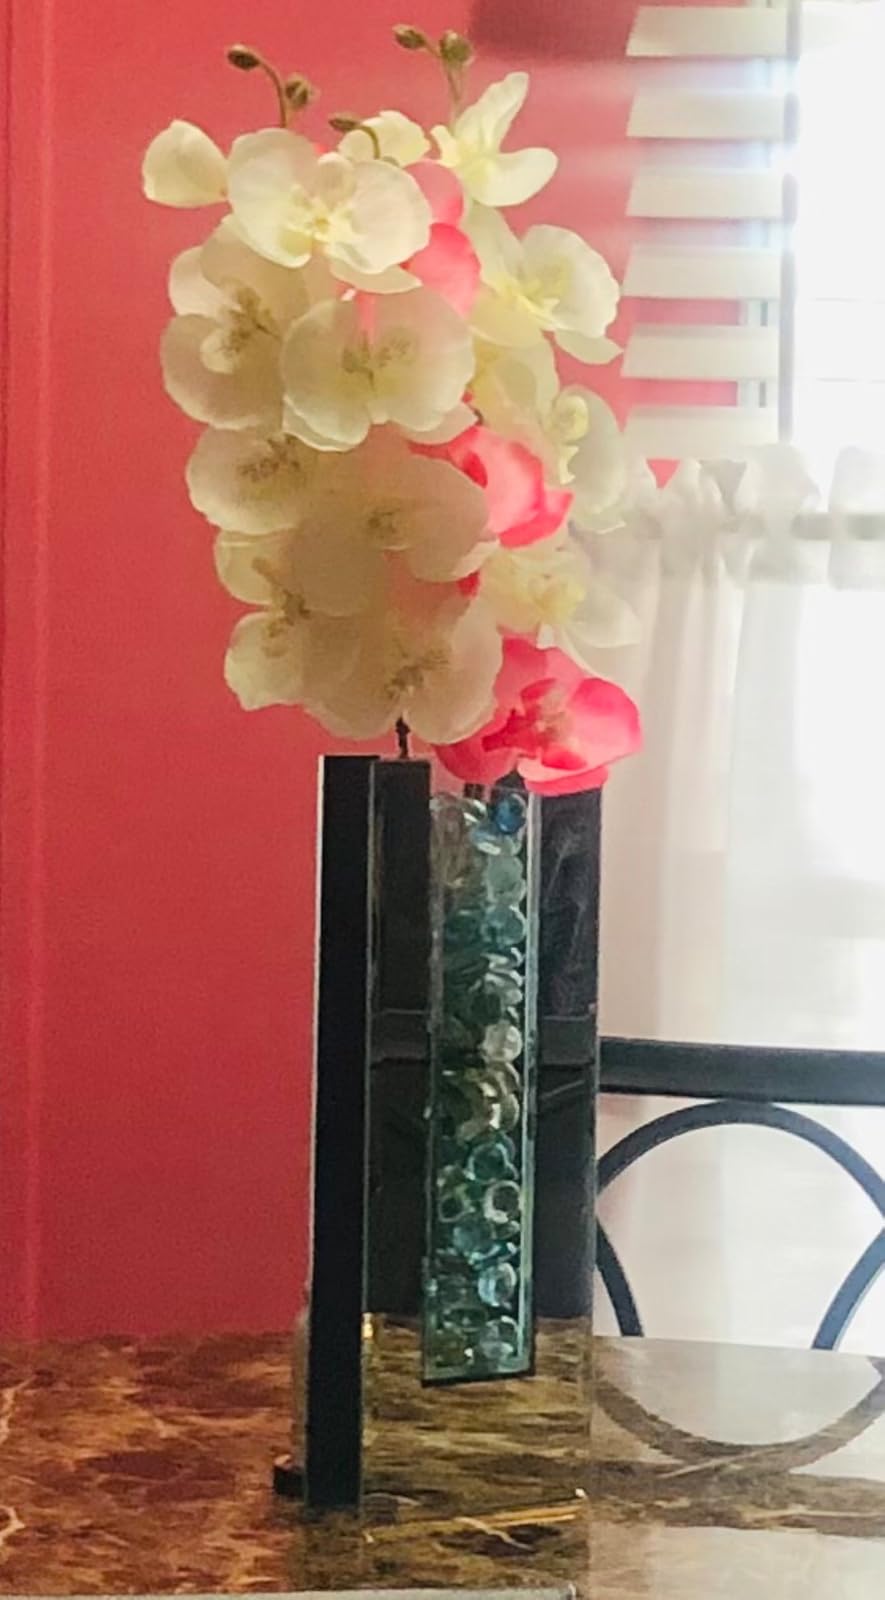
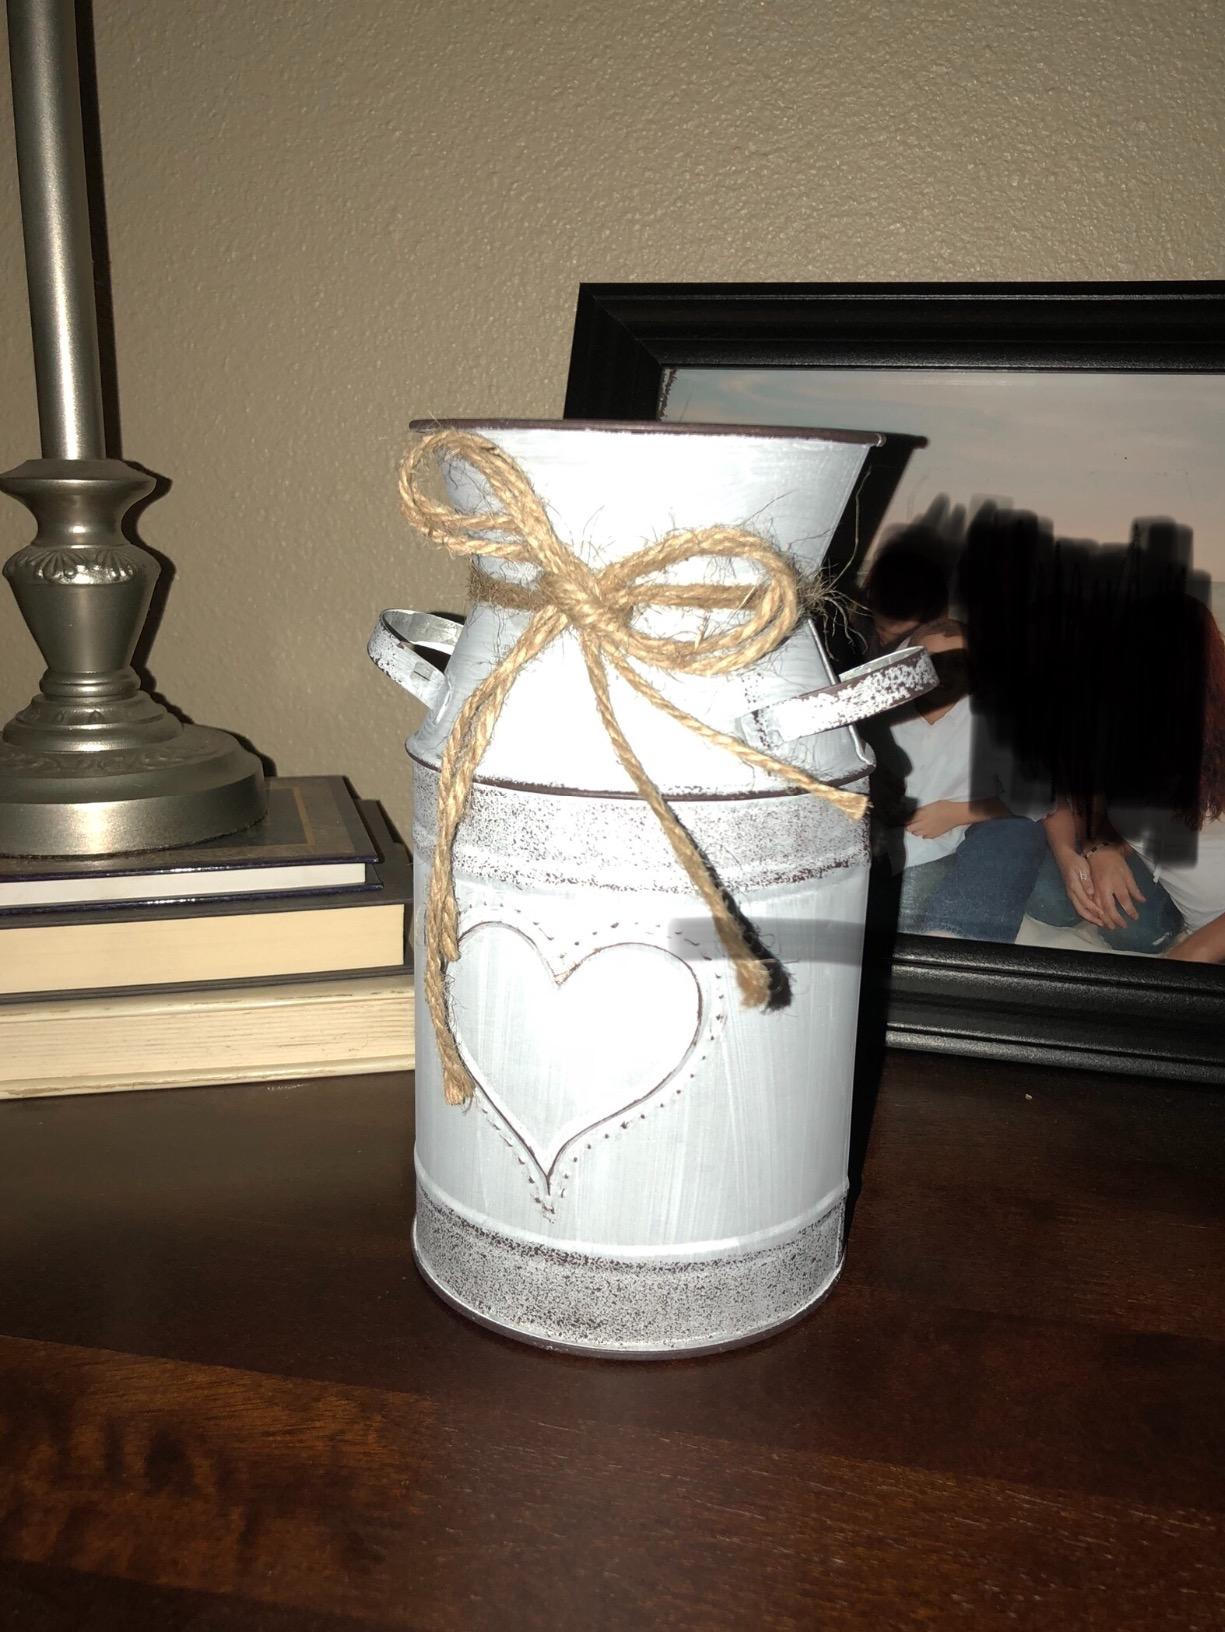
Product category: vase
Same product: no